Manila Chinese Cemetery

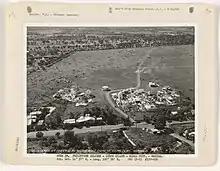
Aerial view of the cemetery, 1938

Prior to the establishment of the Manila Chinese Cemetery, Chinese who observed Buddhism had their burial grounds on a hill slope in Bangkusay, Tondo, near San Lazaro Hospital. In 1843, the Governor-General authorized the Chinese to establish a cemetery in La Loma. It was founded by Lim Ong and Carlos L. Palanca (Tan Quien-Sien) in the 1850s. It was also enlarged on its present site in 1863 when Ong, the "gobernadorcillo" (mayor) of the Chinese community in Binondo, purchased land in La Loma to provide a decent burial ground for Catholic and non-Catholic Chinese. It would also cater outcasts of society (like those that died from contagious diseases and people who are political enemies of the Spanish Crown) excluded from the nearby La Loma Cemetery's consecrated grounds. It was also later expanded in 1878 by Don Mariano Fernando Yu Chingco, a subsequent "gobernadorcillo", when he bought land worth to expand the cemetery from the Dominican Provincial which used to own the Hacienda de La Loma from which the cemetery was built. This cemetery catered the poor Chinese who could not afford to return to China to bury or send their dead.